Fridtjof Mjøen

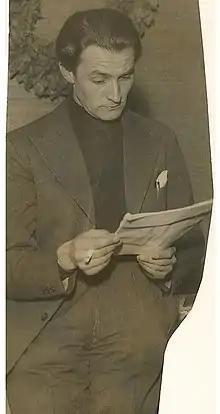

Fridtjof Mjøen (3 August 1897 – 21 October 1967) was a Norwegian actor and theatre director. He made his stage debut at Centralteatret in 1927. He was artistical director at Det Nye Teater from 1936 to 1937. During the 1940s and 1950s he played in various films, and in audio plays at Radioteatret.